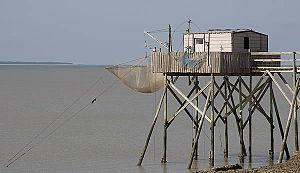
Carrelet de l'île Madame - Charente-Maritime Photo issue de ma banque d'images
La pêche au carrelet est une méthode de pêche utilisant un carrelet mis à l'eau à partir d'un bateau de pêche ou d'une pêcherie sur pilotis.
Le parc naturel marin de l'estuaire de la Gironde et de la mer des Pertuis est un parc naturel marin français, l'un des deux de la région Nouvelle-Aquitaine avec le parc naturel marin du bassin d'Arcachon situé plus au sud. Créé en 2015, il est le septième parc de ce type en France. Allant des côtes de la Vendée à la Gironde en passant par la Charente-Maritime.